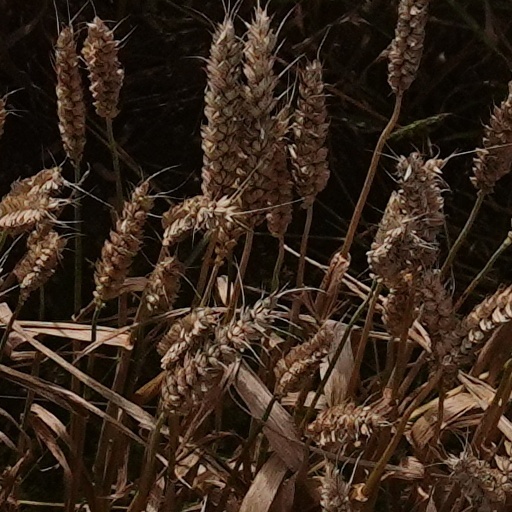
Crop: wheat